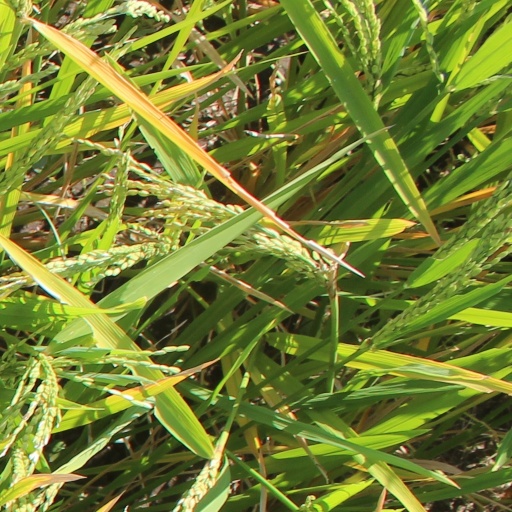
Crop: rice